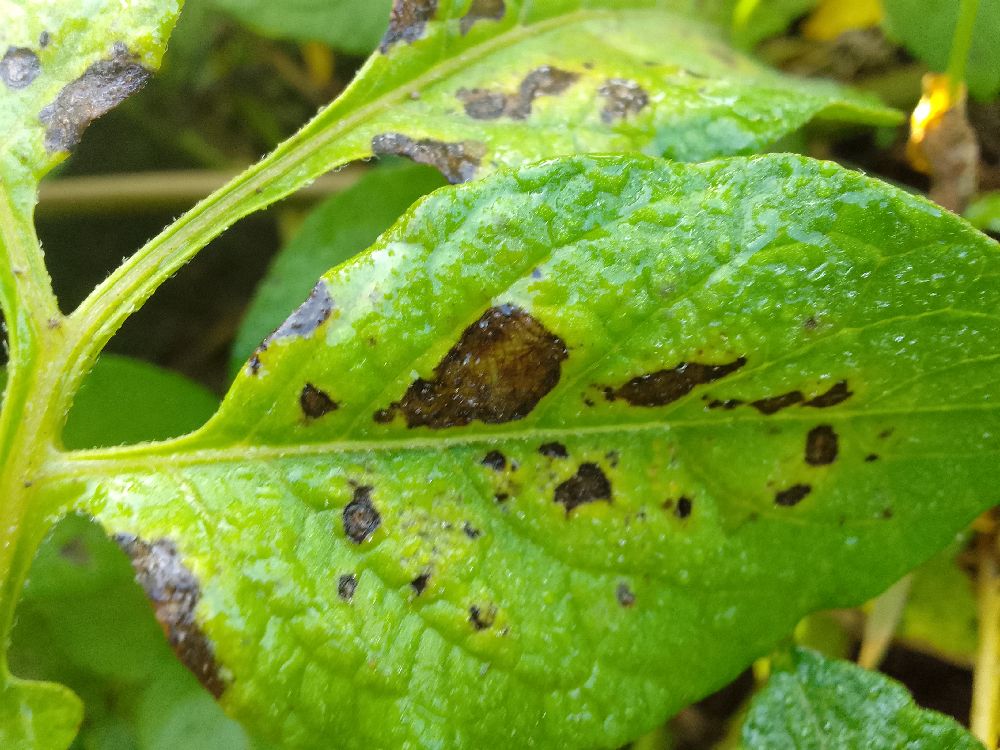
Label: Early blight